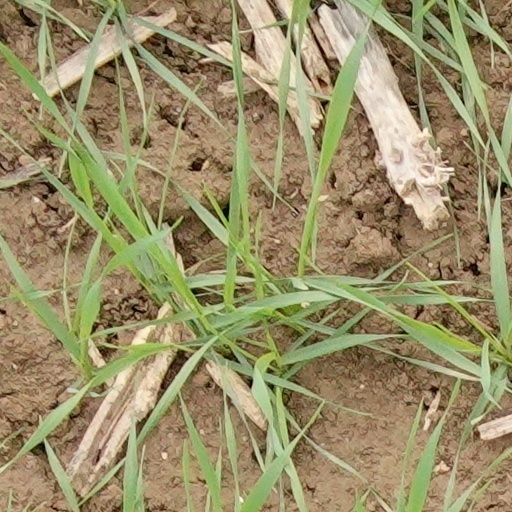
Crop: wheat